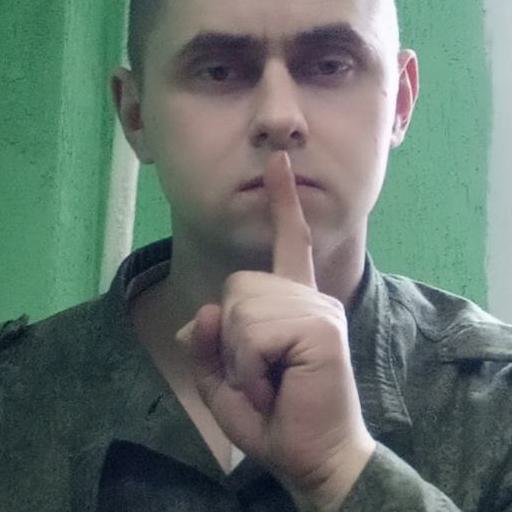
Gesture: mute